North Bellingham Cemetery and Oak Hill Cemetery

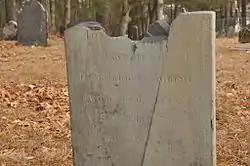
An 1823 grave marker in North Bellingham Cemetery

The North Bellingham Cemetery and Oak Hill Cemetery are a pair of adjacent cemeteries in Bellingham, Massachusetts. They are located on the north side of Hartford Avenue (Massachusetts Route 126) a short way east of its junction with Interstate 495. The municipally owned North Bellingham Cemetery is a roughly plot, and is the oldest cemetery in the town, holding the graves of many of the town's founders. Its earliest recorded burial was in 1712, and the last was in 1888. Oak Hill Cemetery, a still-active cemetery, is a privately owned parcel established in 1849. The two cemeteries combine to show the full range of changing funerary tastes from colonial days to the present.